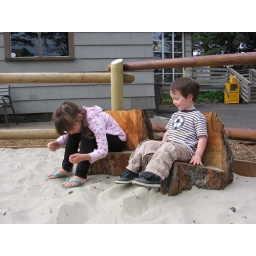
KOA Waldport playground HRG and WAG on stump seat in sand